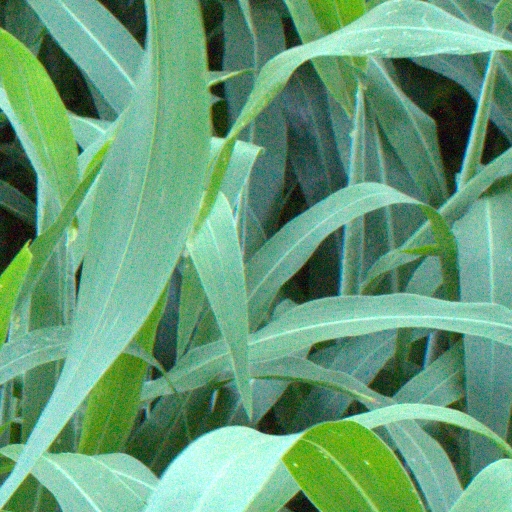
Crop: sorghum